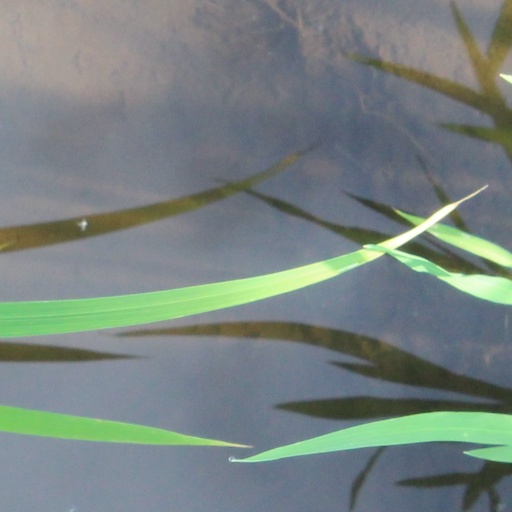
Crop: rice